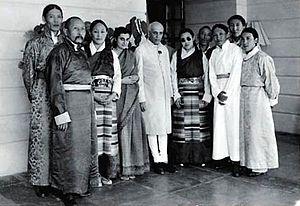
Tsering Dolma était la fondatrice des Villages d'enfants tibétains et la sœur aînée du 14ᵉ dalaï-lama.
Phuntsok Tashi Taklha était un homme politique tibétain.
Tsepon Wangchuk Deden Shakabpa est un homme politique et historien tibétain descendant de la famille noble des Shakabpa. Tsepon était le titre du ministre des finances du Gouvernement tibétain.